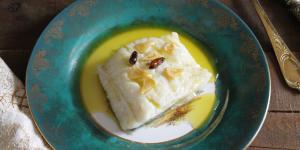
bacalao al pil pil con colador